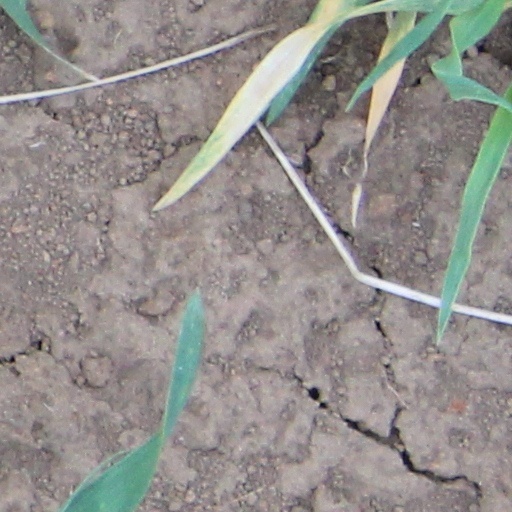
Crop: wheat